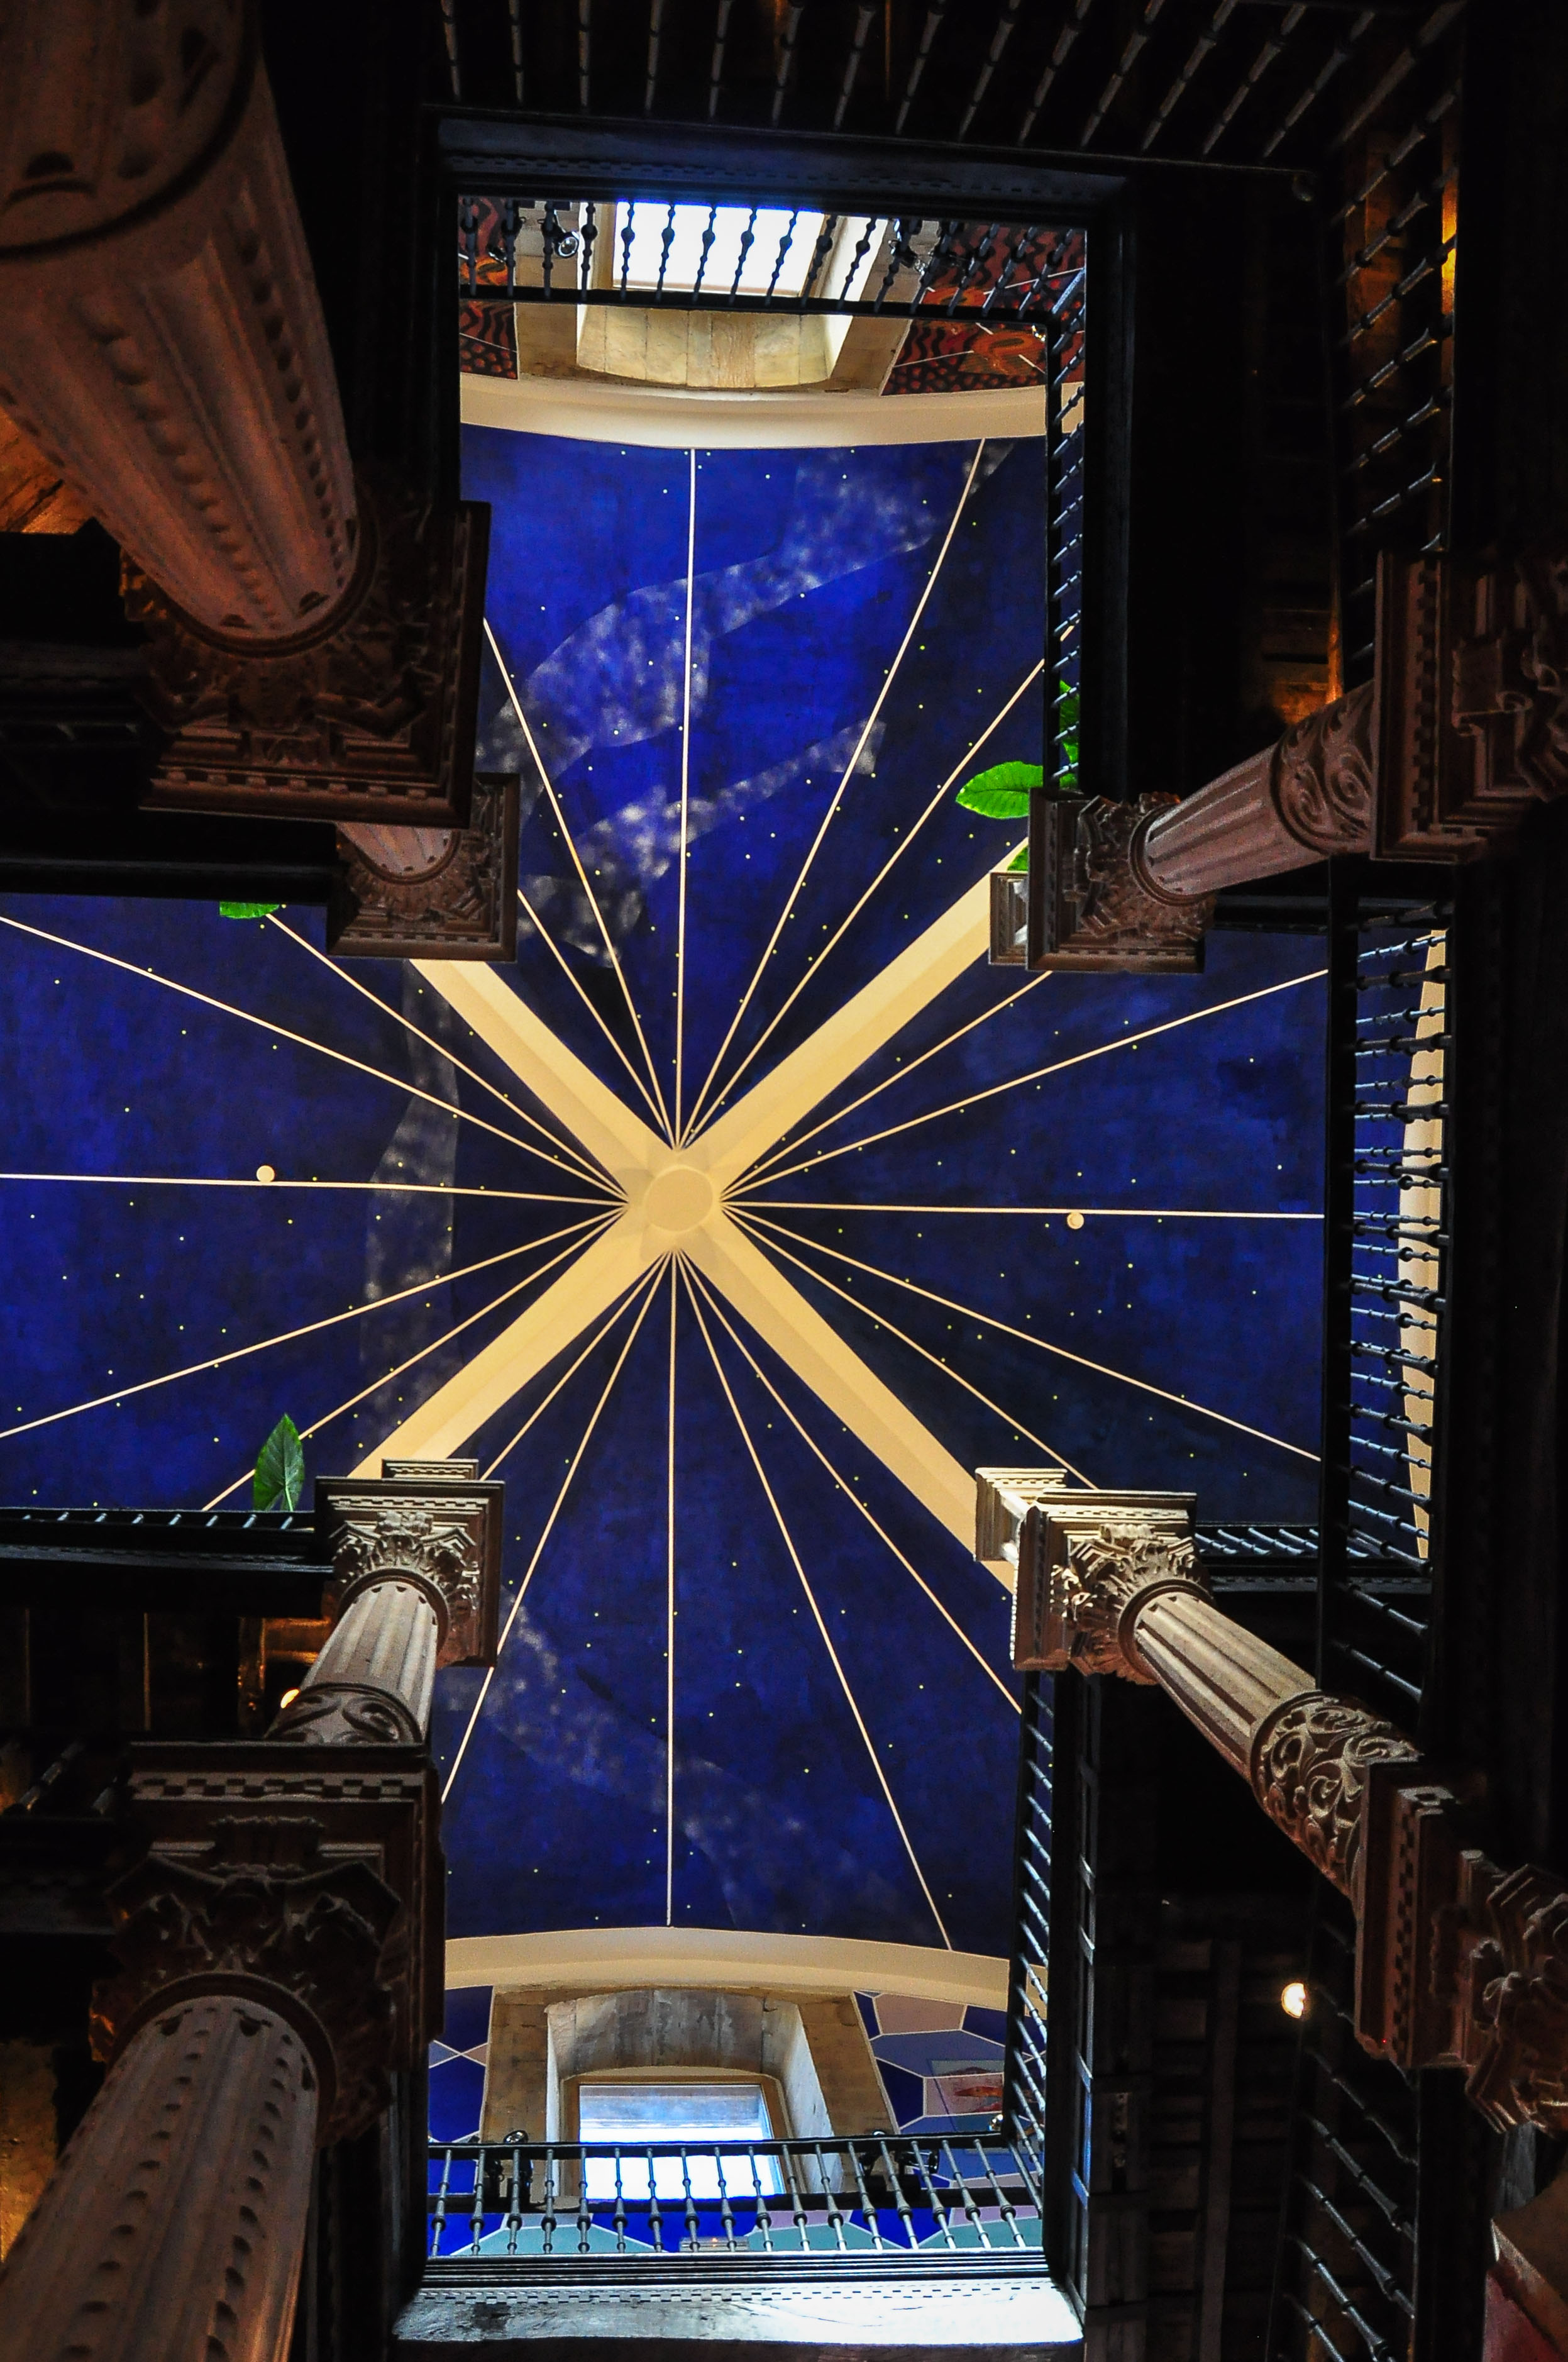
light, night, window, blue, spain, symmetry, cantabria, tourist attraction, nikond90, screenshot, paisajeslandscape, palaciodesoanes